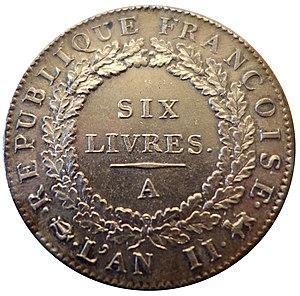
La livre est une monnaie de compte utilisée en France de 781 à 1795, date à laquelle elle est remplacée par le franc.